Cathedral of St. John (Winnipeg)

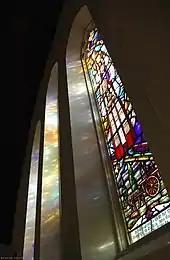
Stained-glass windows at the cathedral

There have been four churches on the site. The first was a Church Mission House constructed in 1822 by the Rev. John West near the south-east corner of the present cemetery; however, it was washed away in the great flood of 1826. In 1833 it was replaced by a second church, a stone building built on the site of the present Cathedral. This second church became the first Anglican Cathedral in Western Canada soon after the first Bishop of Rupert's Land, the Rt. Rev. David Anderson, was consecrated in 1849. The building was severely weakened by the flood of 1850, and thus a third building, also of stone, was erected on the same site from 1862 to 1863.